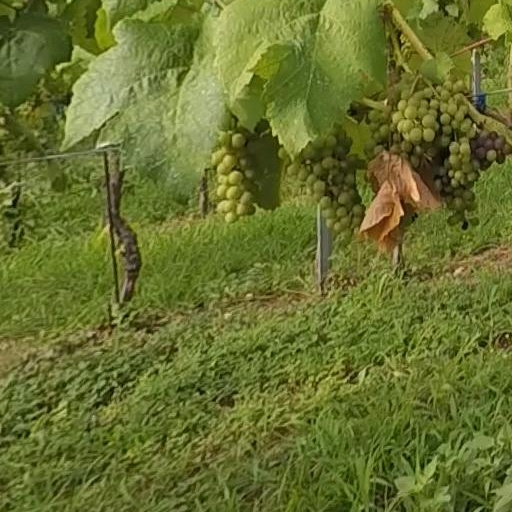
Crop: grape